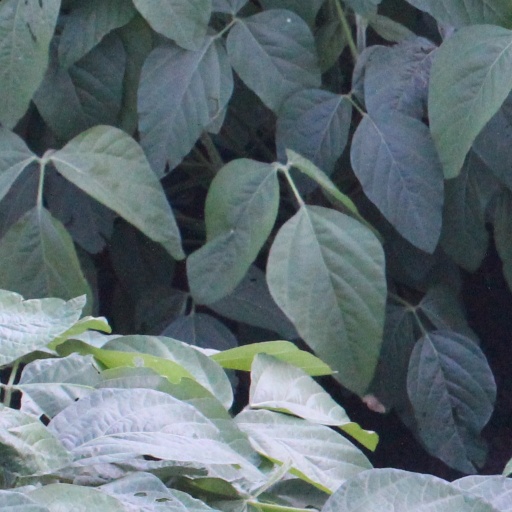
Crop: soybean